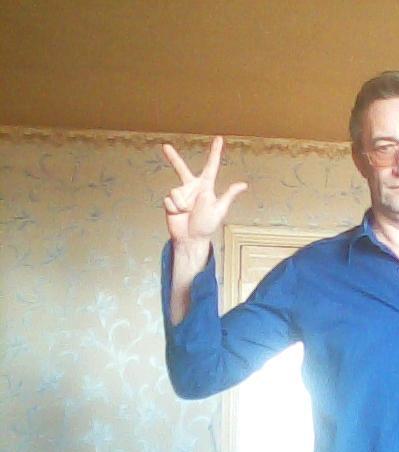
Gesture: three2